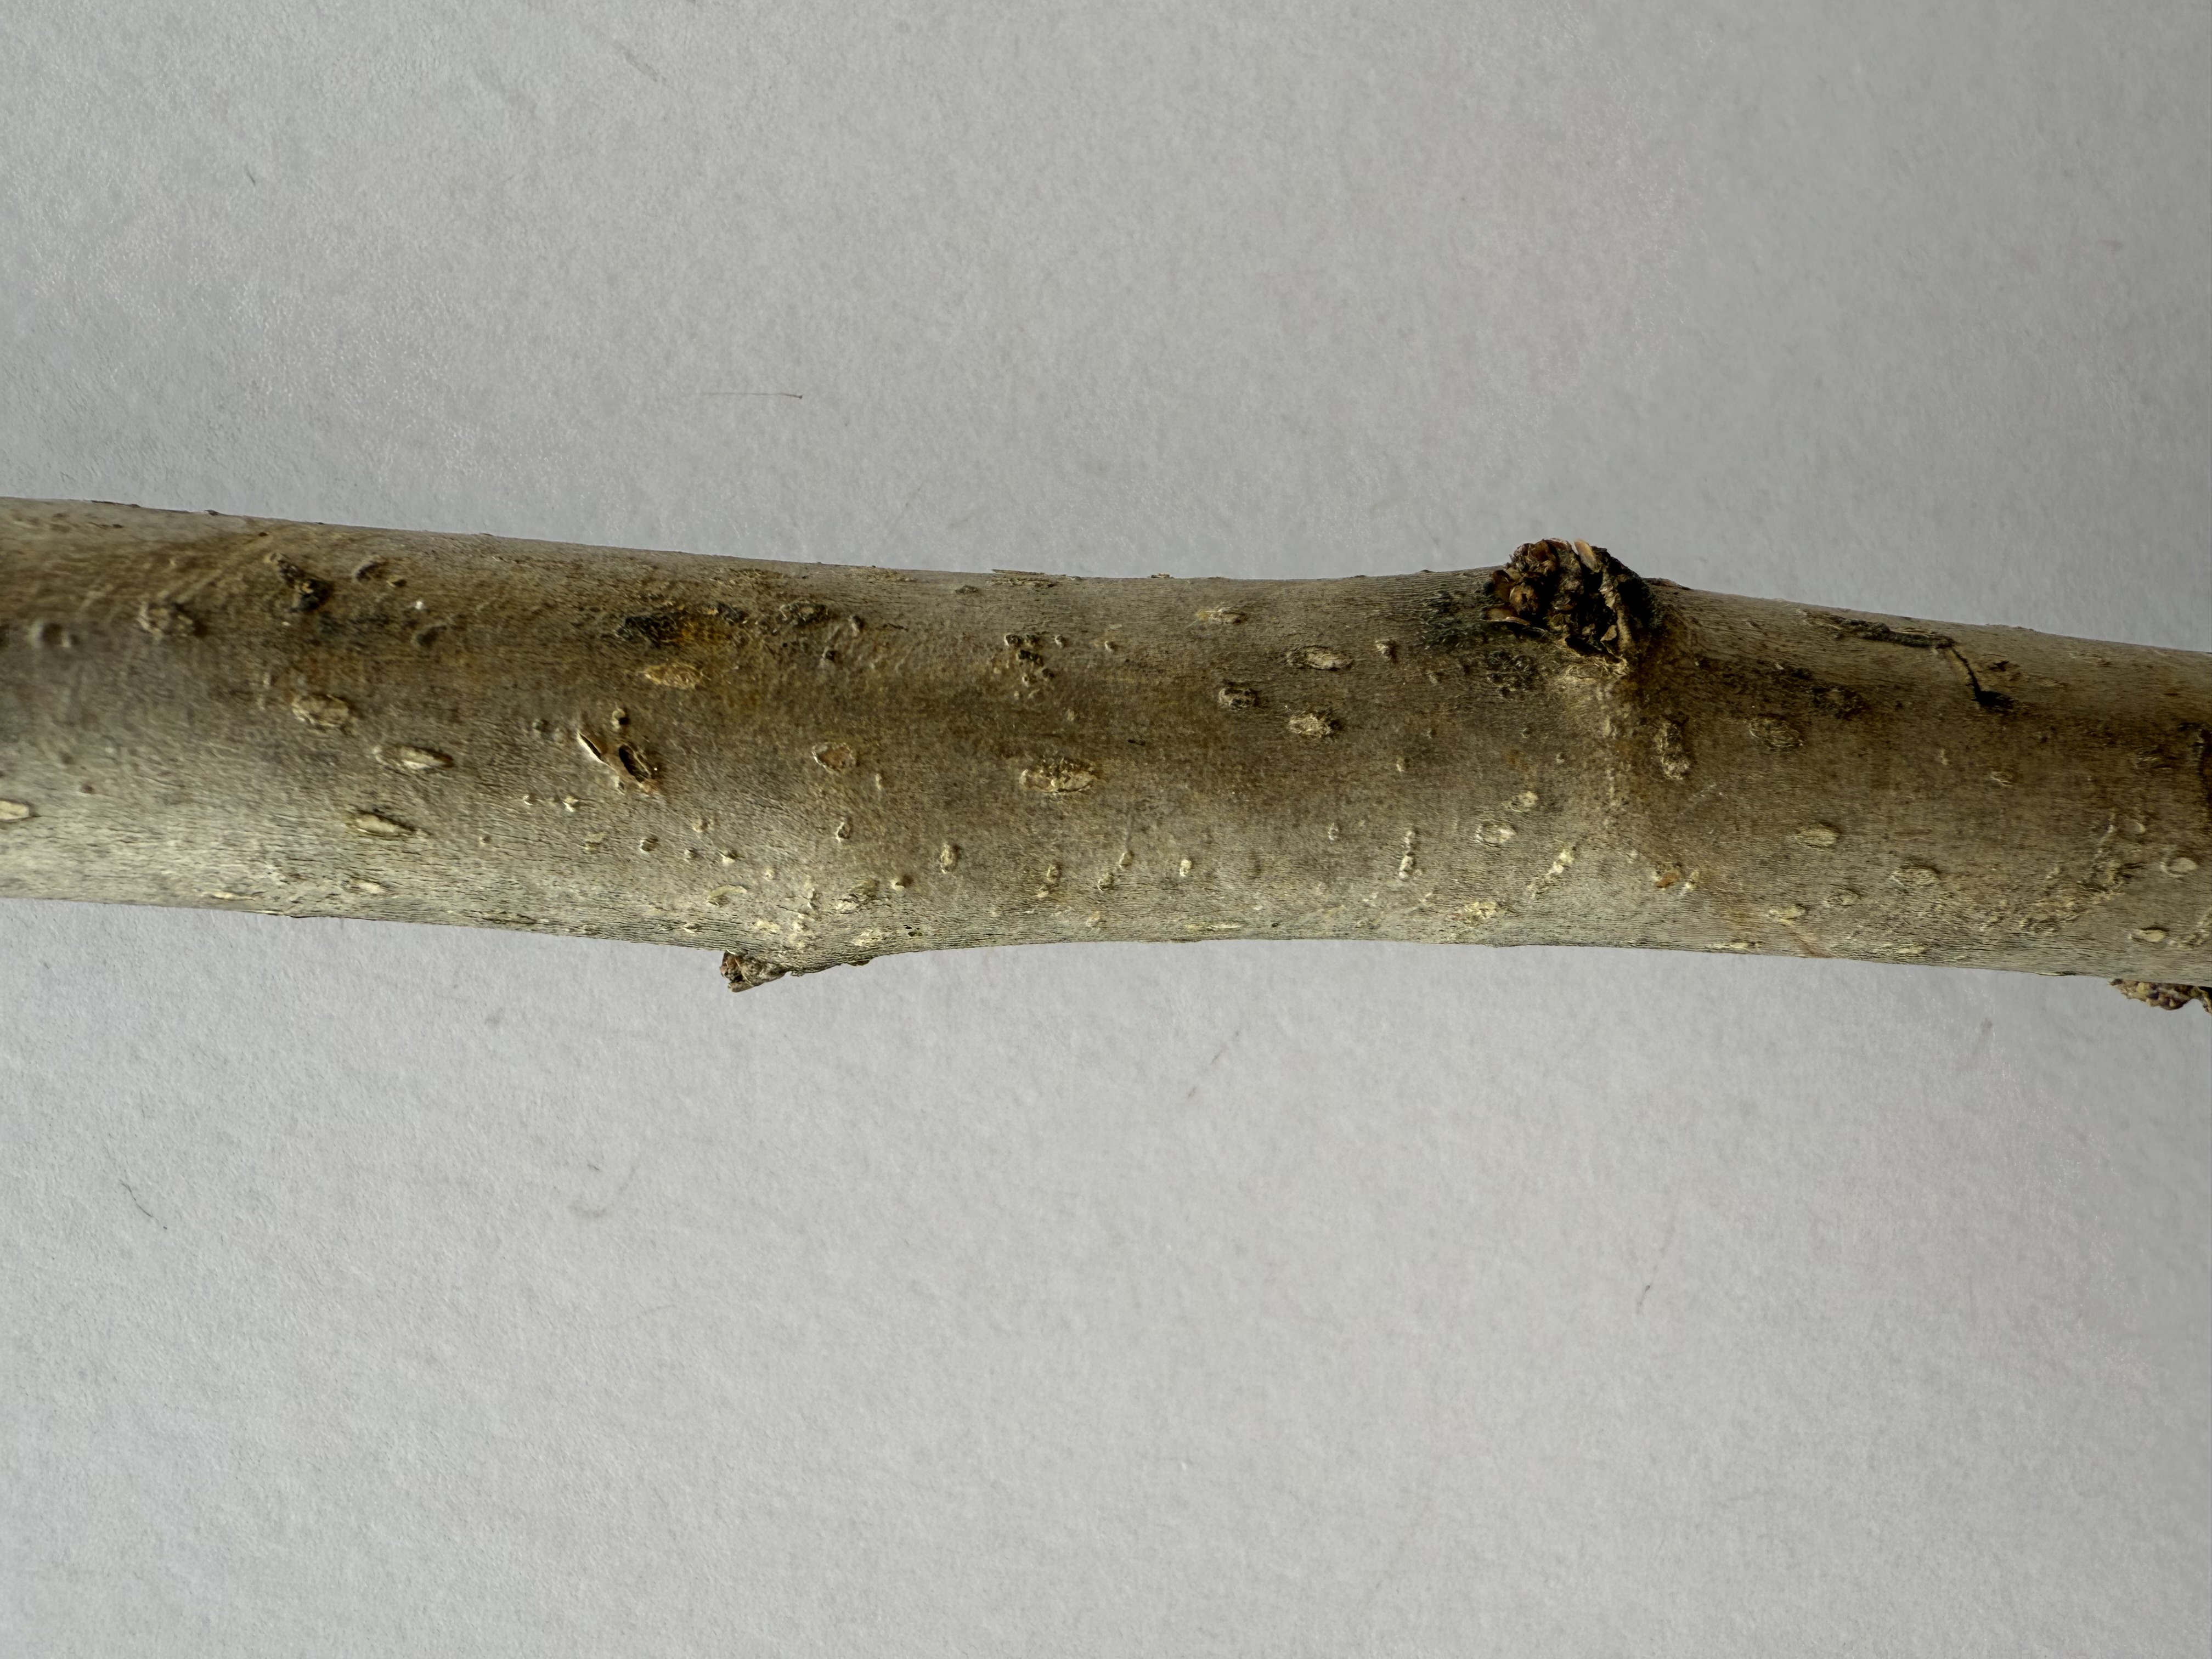
Variety: White Mulberry